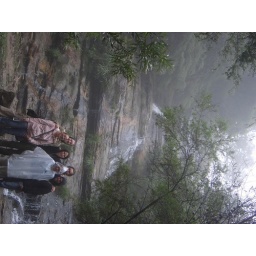
Lynn,Heather, Michelle, Stuarty,Pam &amp;amp; Dan at waterfall in blue mountains